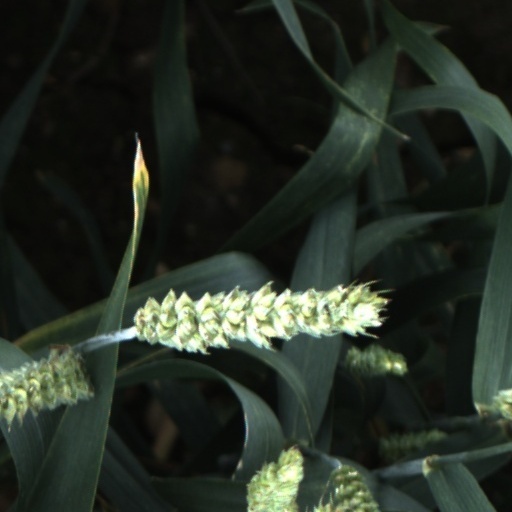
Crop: wheat